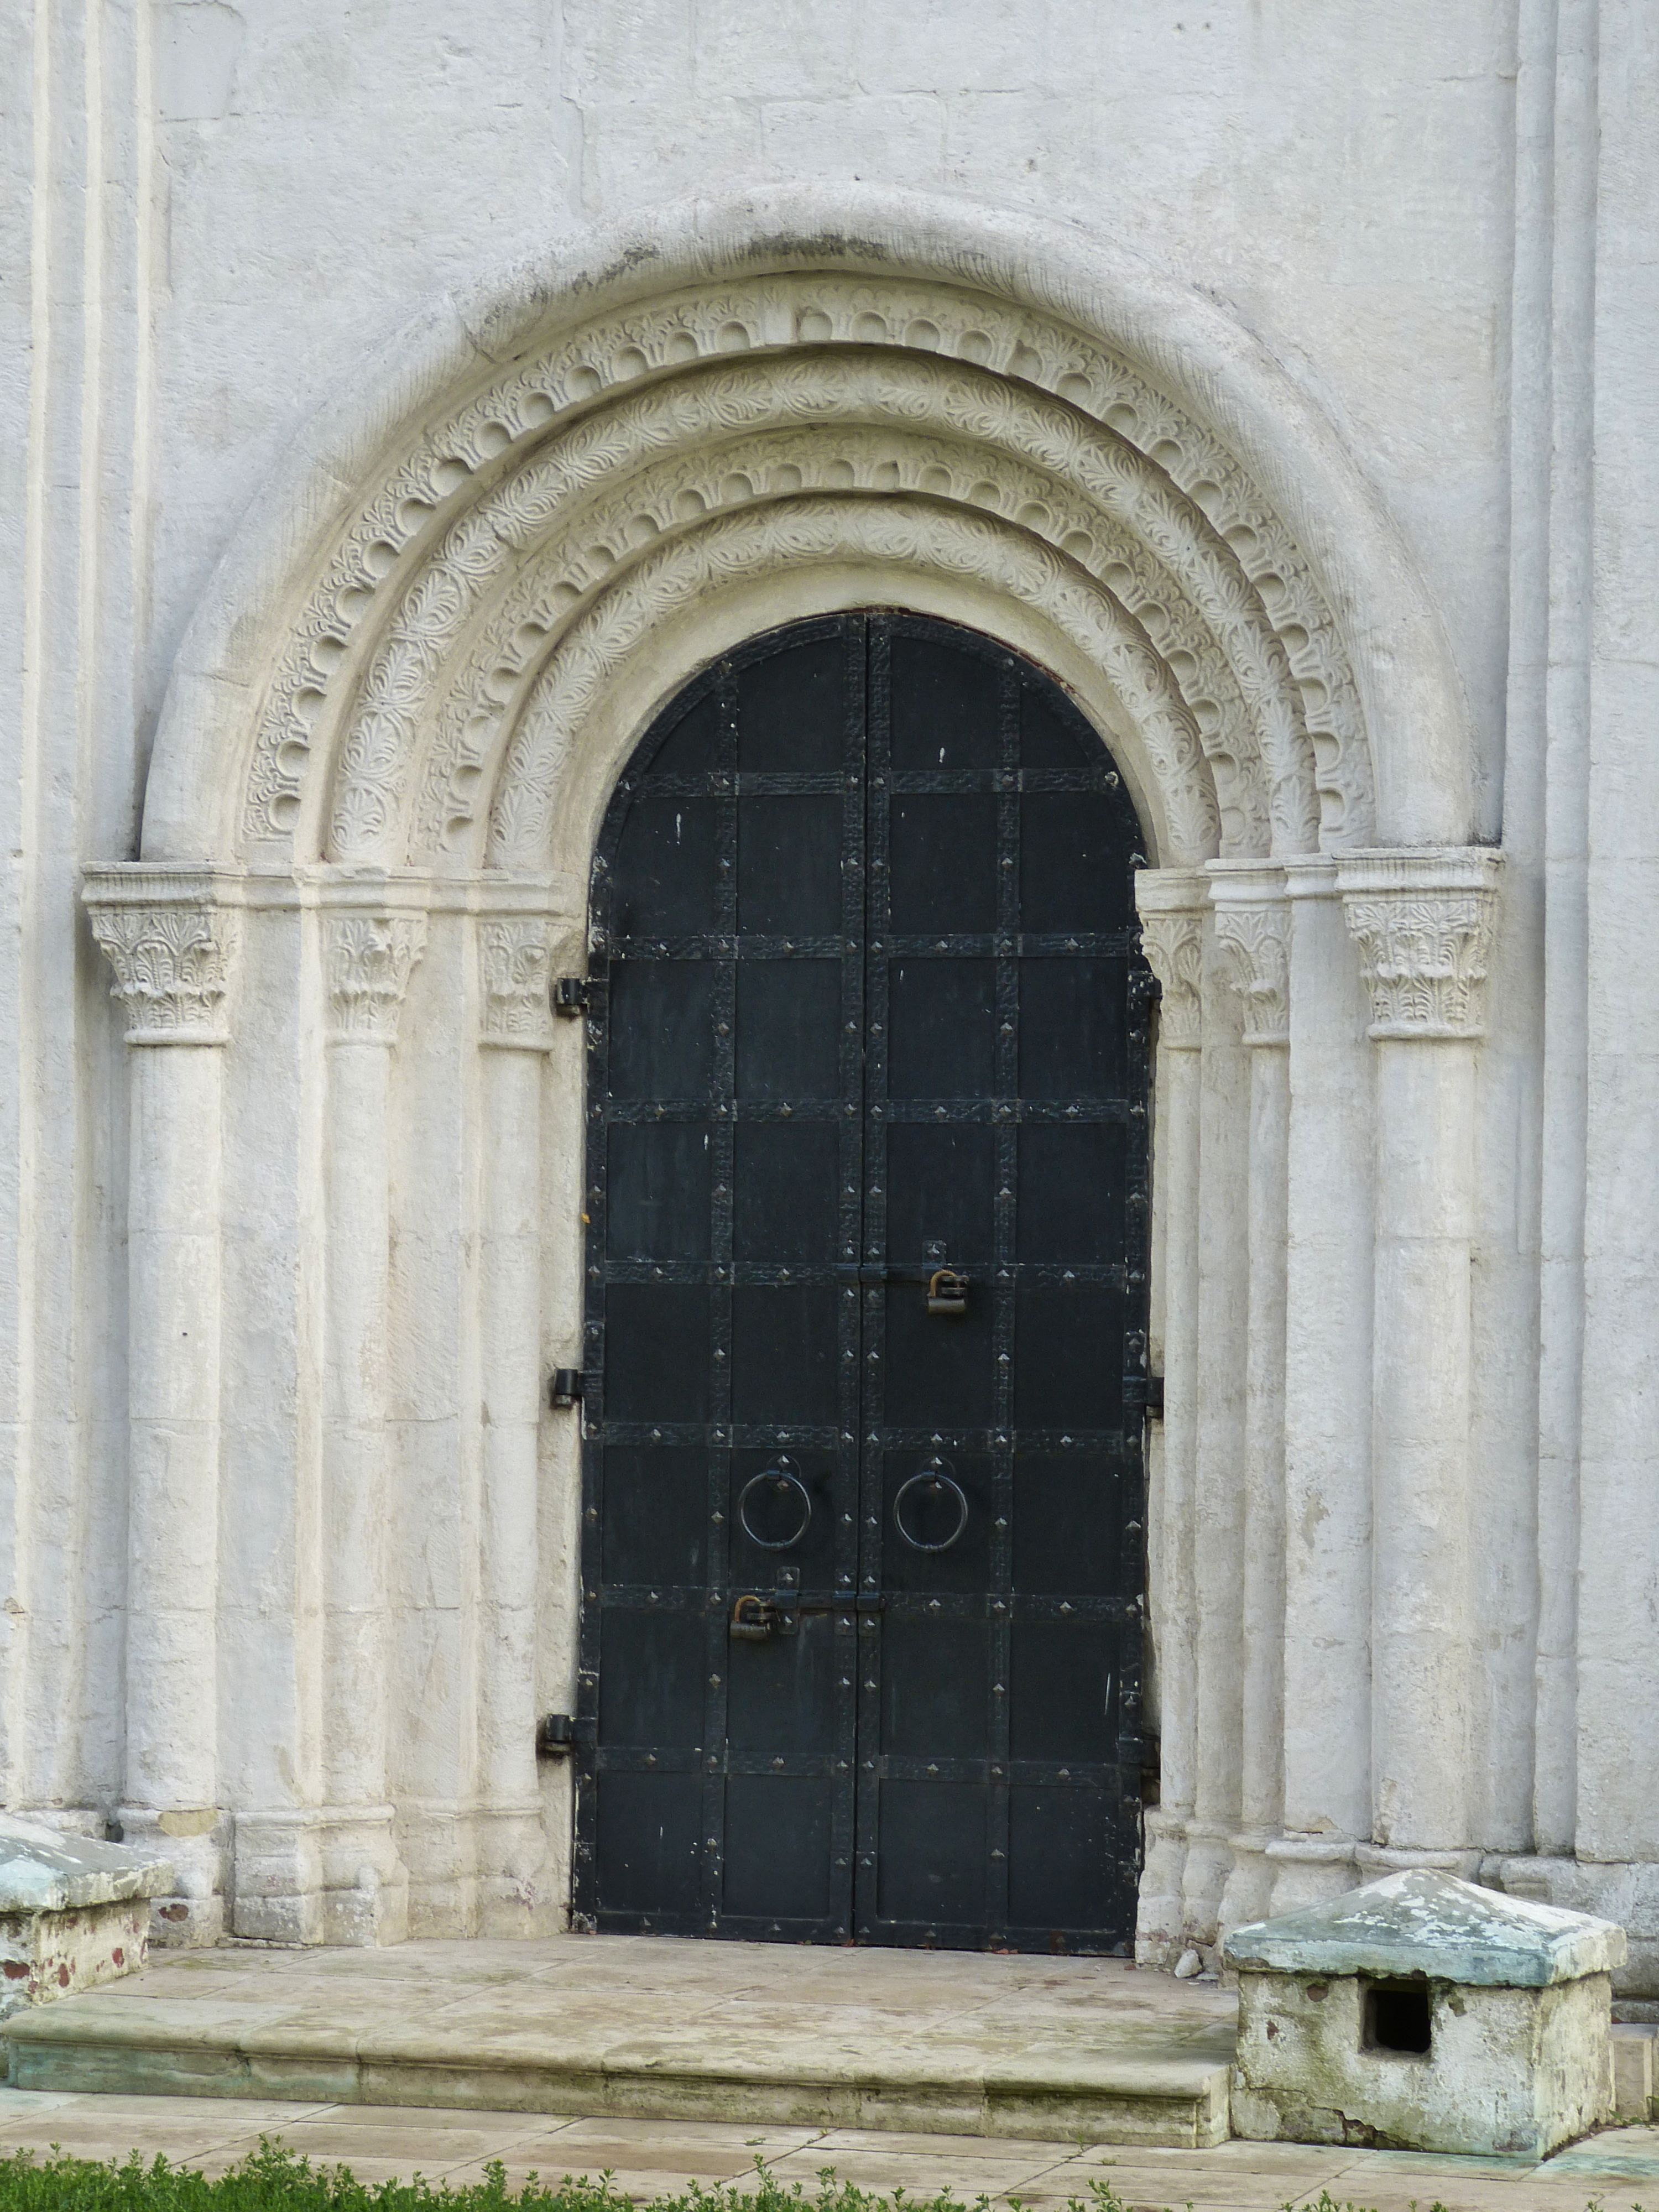
architecture, structure, window, building, arch, column, facade, church, chapel, door, goal, place of worship, ruins, monastery, symmetry, orthodox, abbey, russia, input, historically, believe, columnar, vladimir, russian orthodox church, ancient history, golden ring